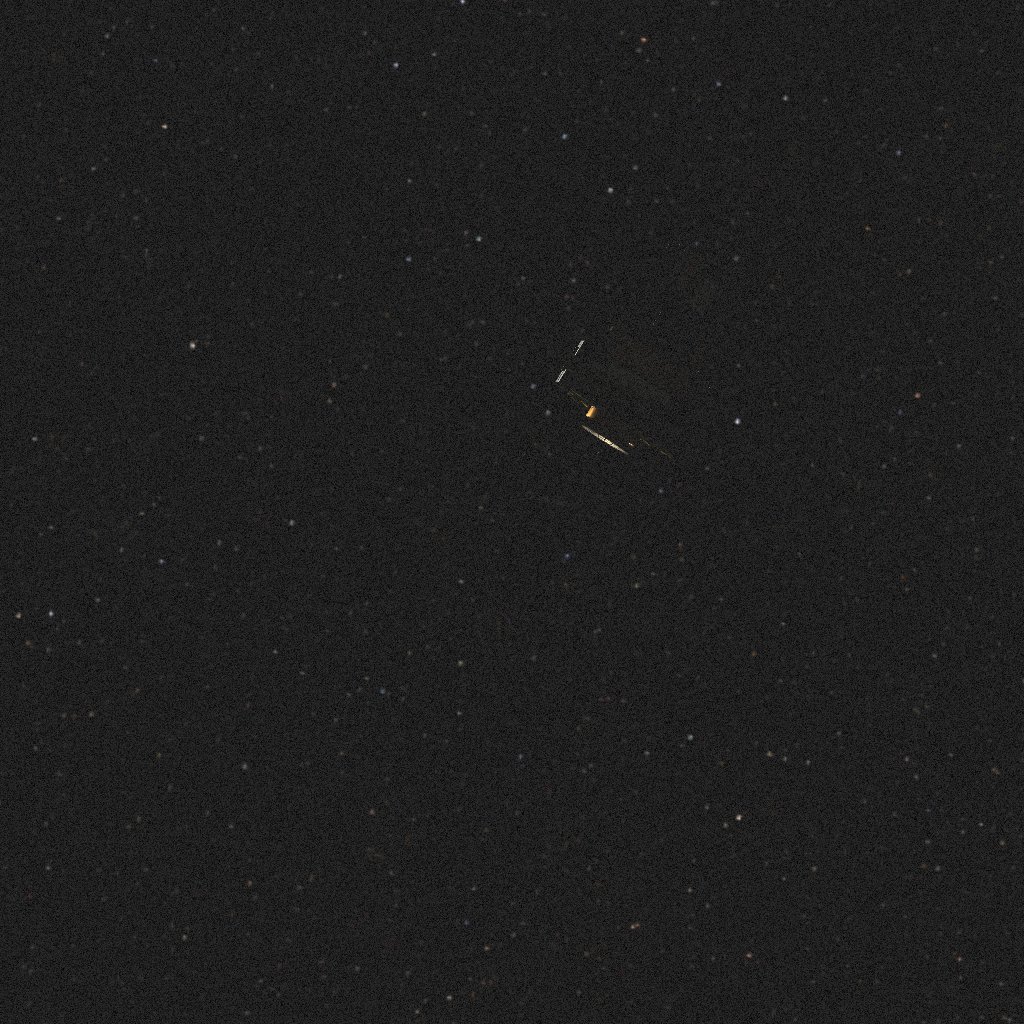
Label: soho